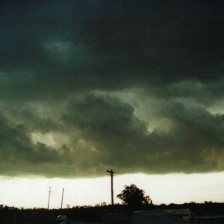
Cloud type: Stratocumulus